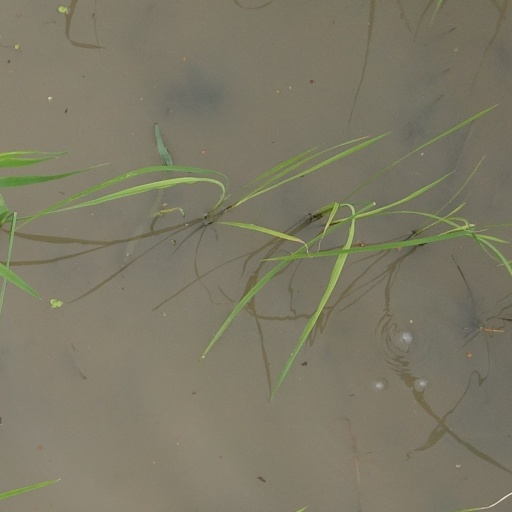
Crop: rice